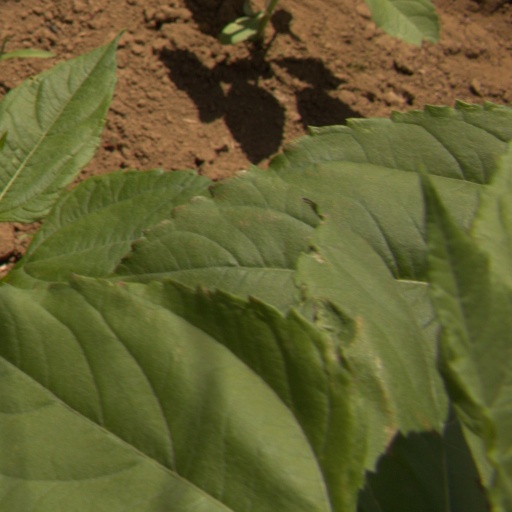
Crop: Jerusalem artichoke